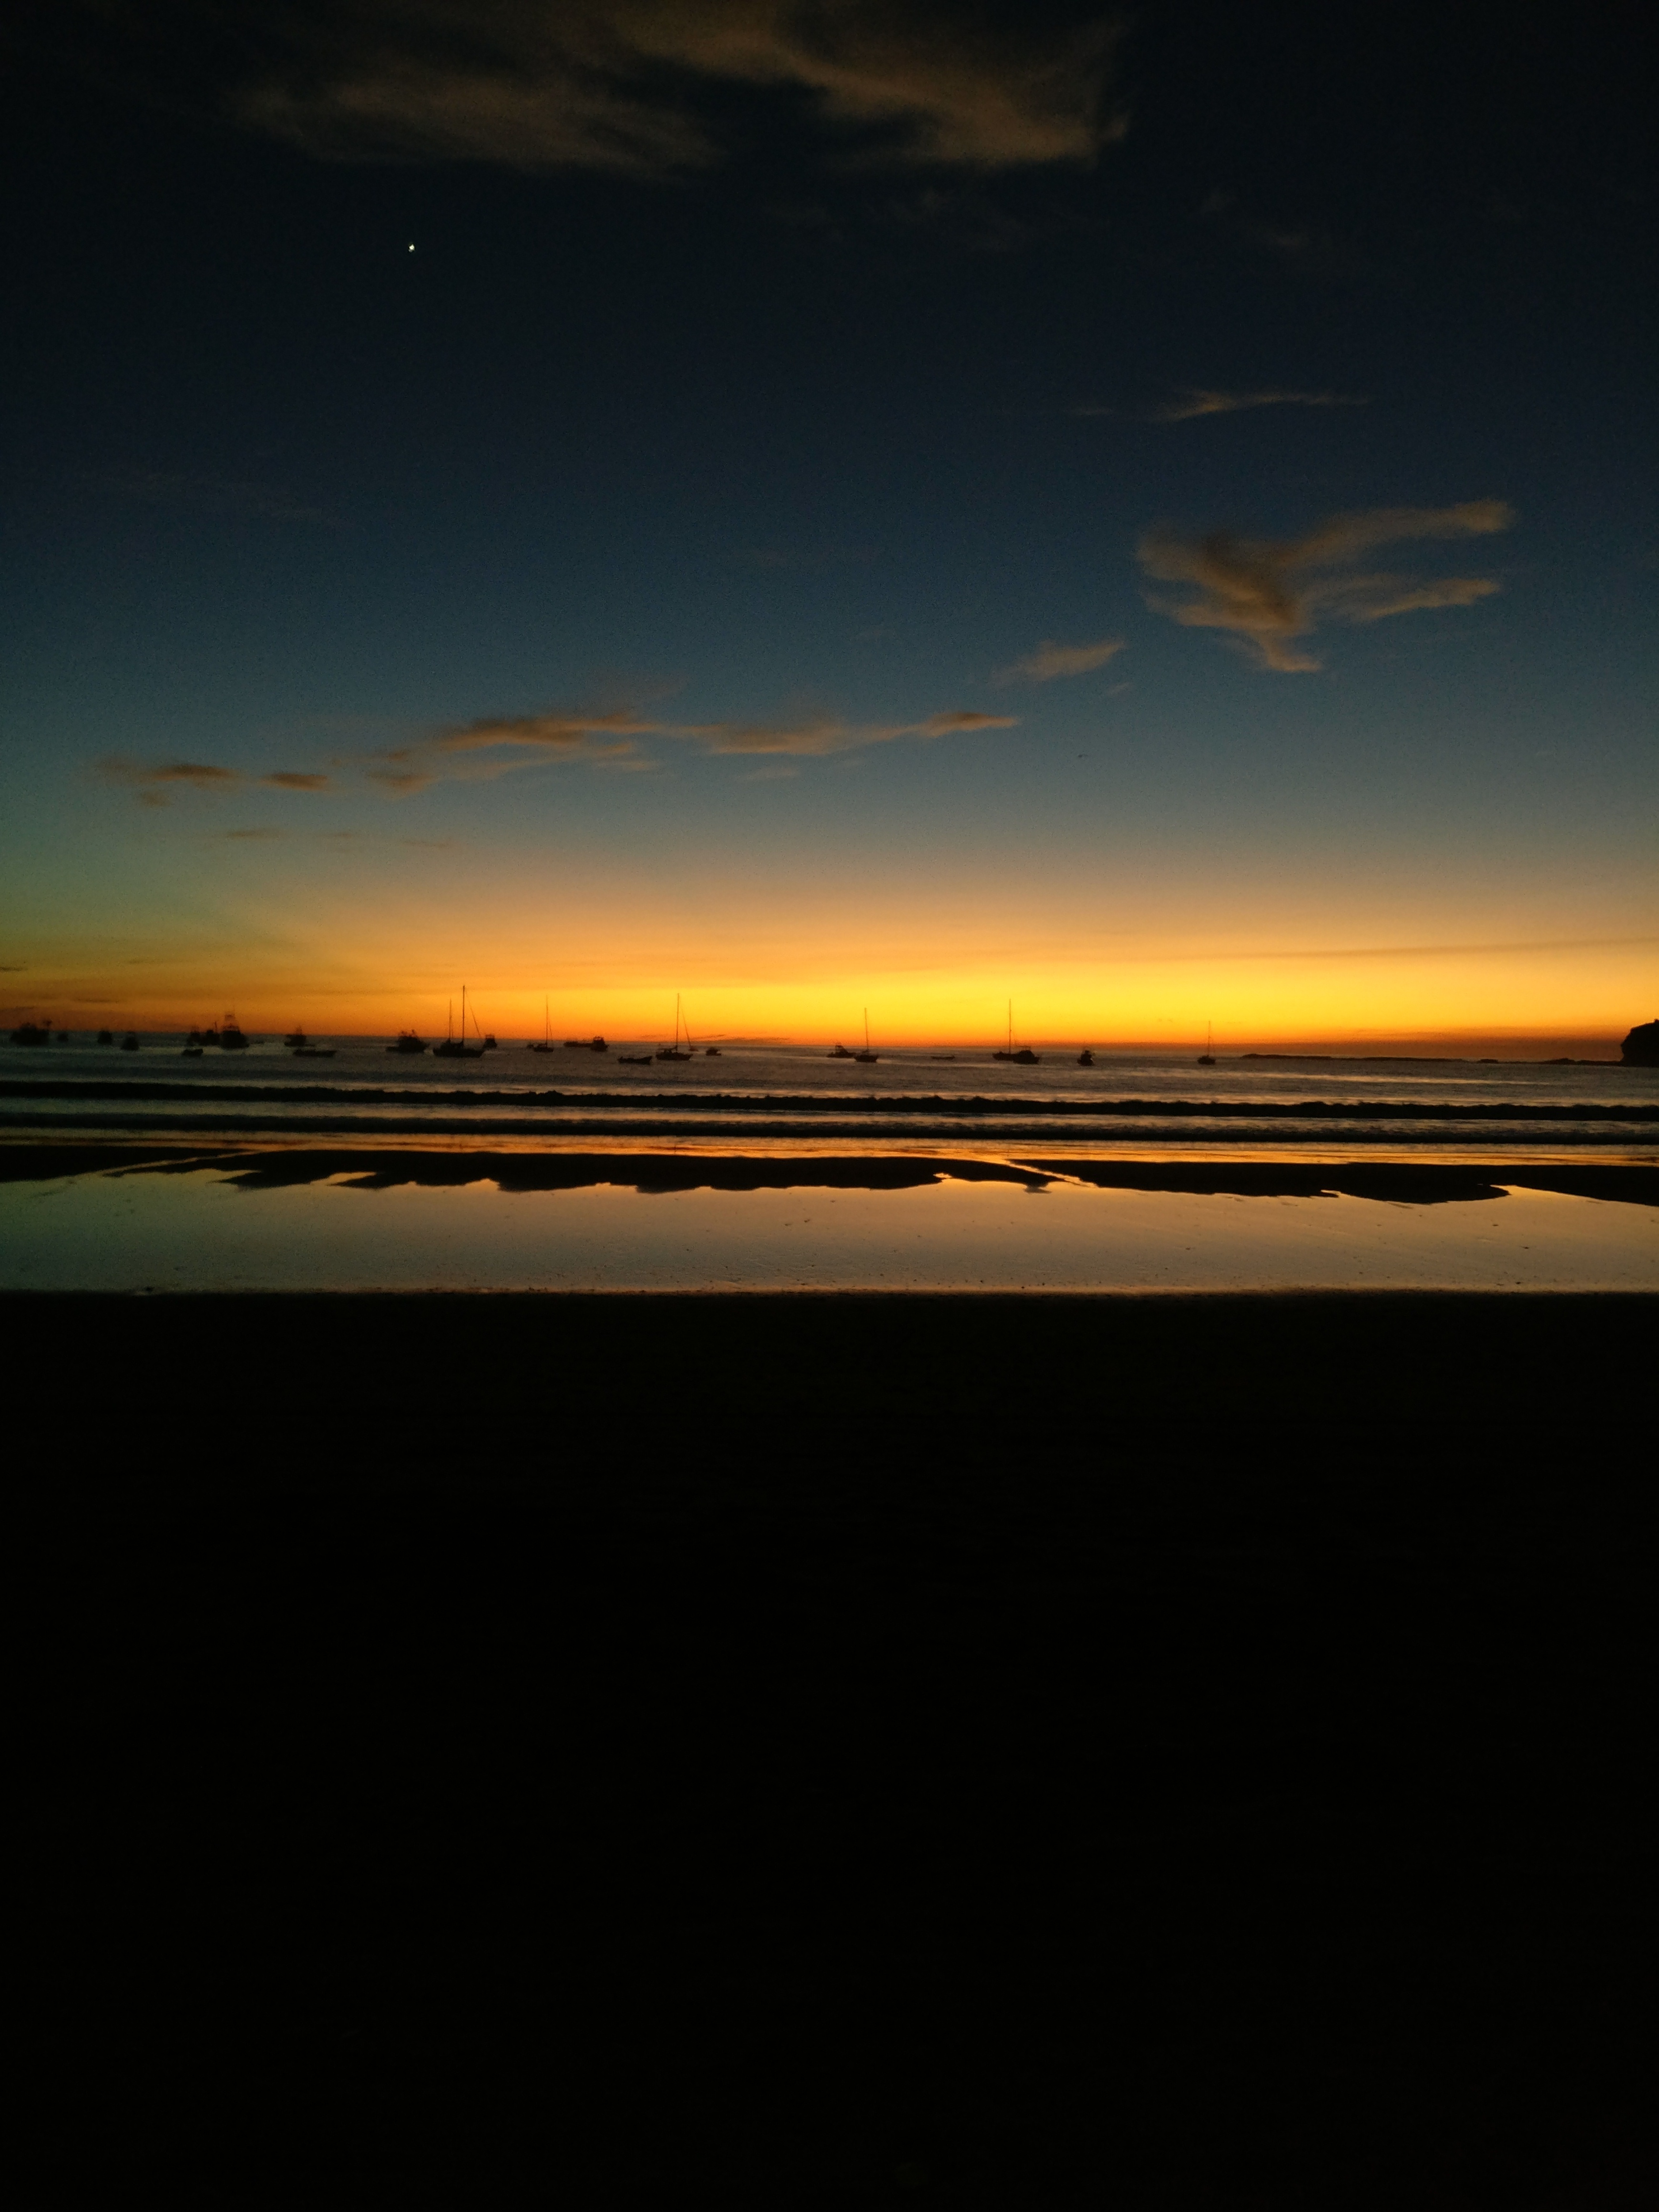
beach, sea, coast, ocean, horizon, light, cloud, sky, sun, sunrise, sunset, sunlight, morning, wave, dawn, atmosphere, dusk, evening, reflection, afterglow